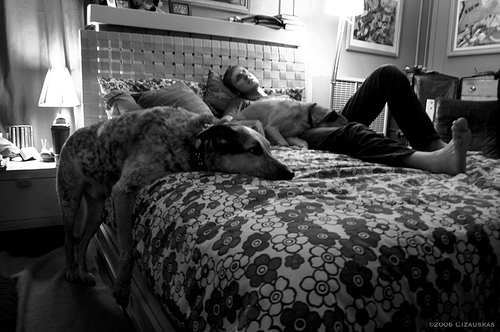
user: Given an image and a question. Answer the question in a short answer. Question: Why is this man laying in bed? Short Answer:
assistant: sick